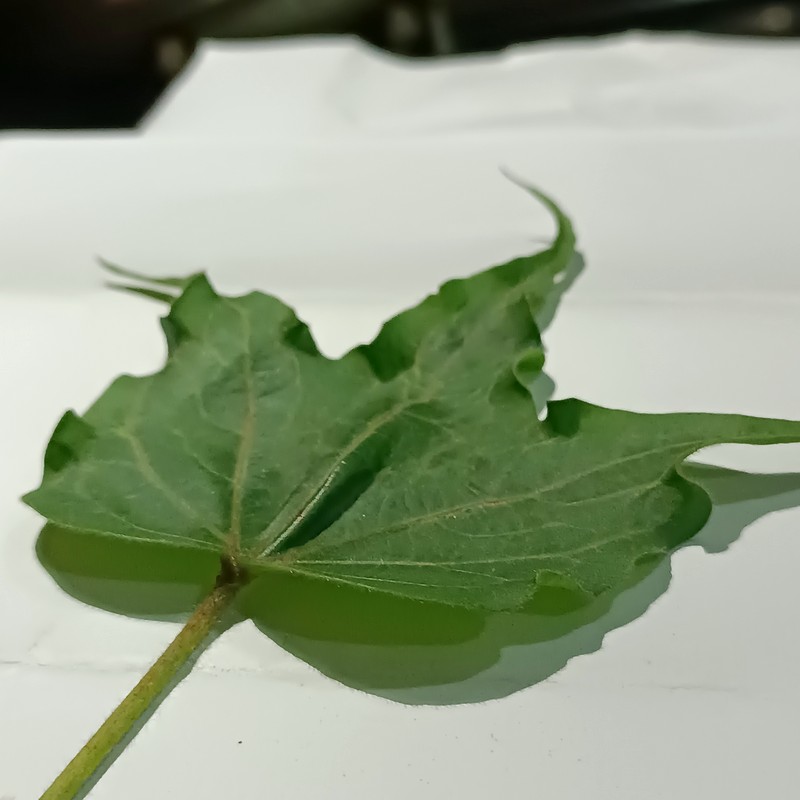
Label: Herbicide Growth Damage